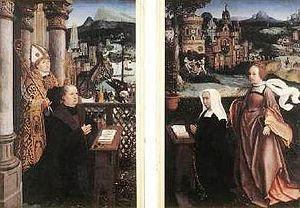
Jean Provost, Jan Provost ou Jan Provoost, né à Mons vers 1465 et mort à Bruges en 1529 était un peintre hainuyer.